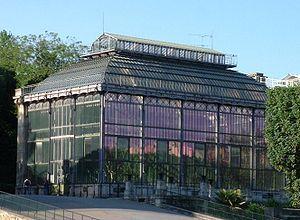
Le mur-rideau est un type de façade légère. C'est un mur de façade qui assure la fermeture de l'enveloppe du bâtiment sans participer à sa stabilité. Les panneaux sont donc appuyés, étage par étage, sur un squelette fixe.